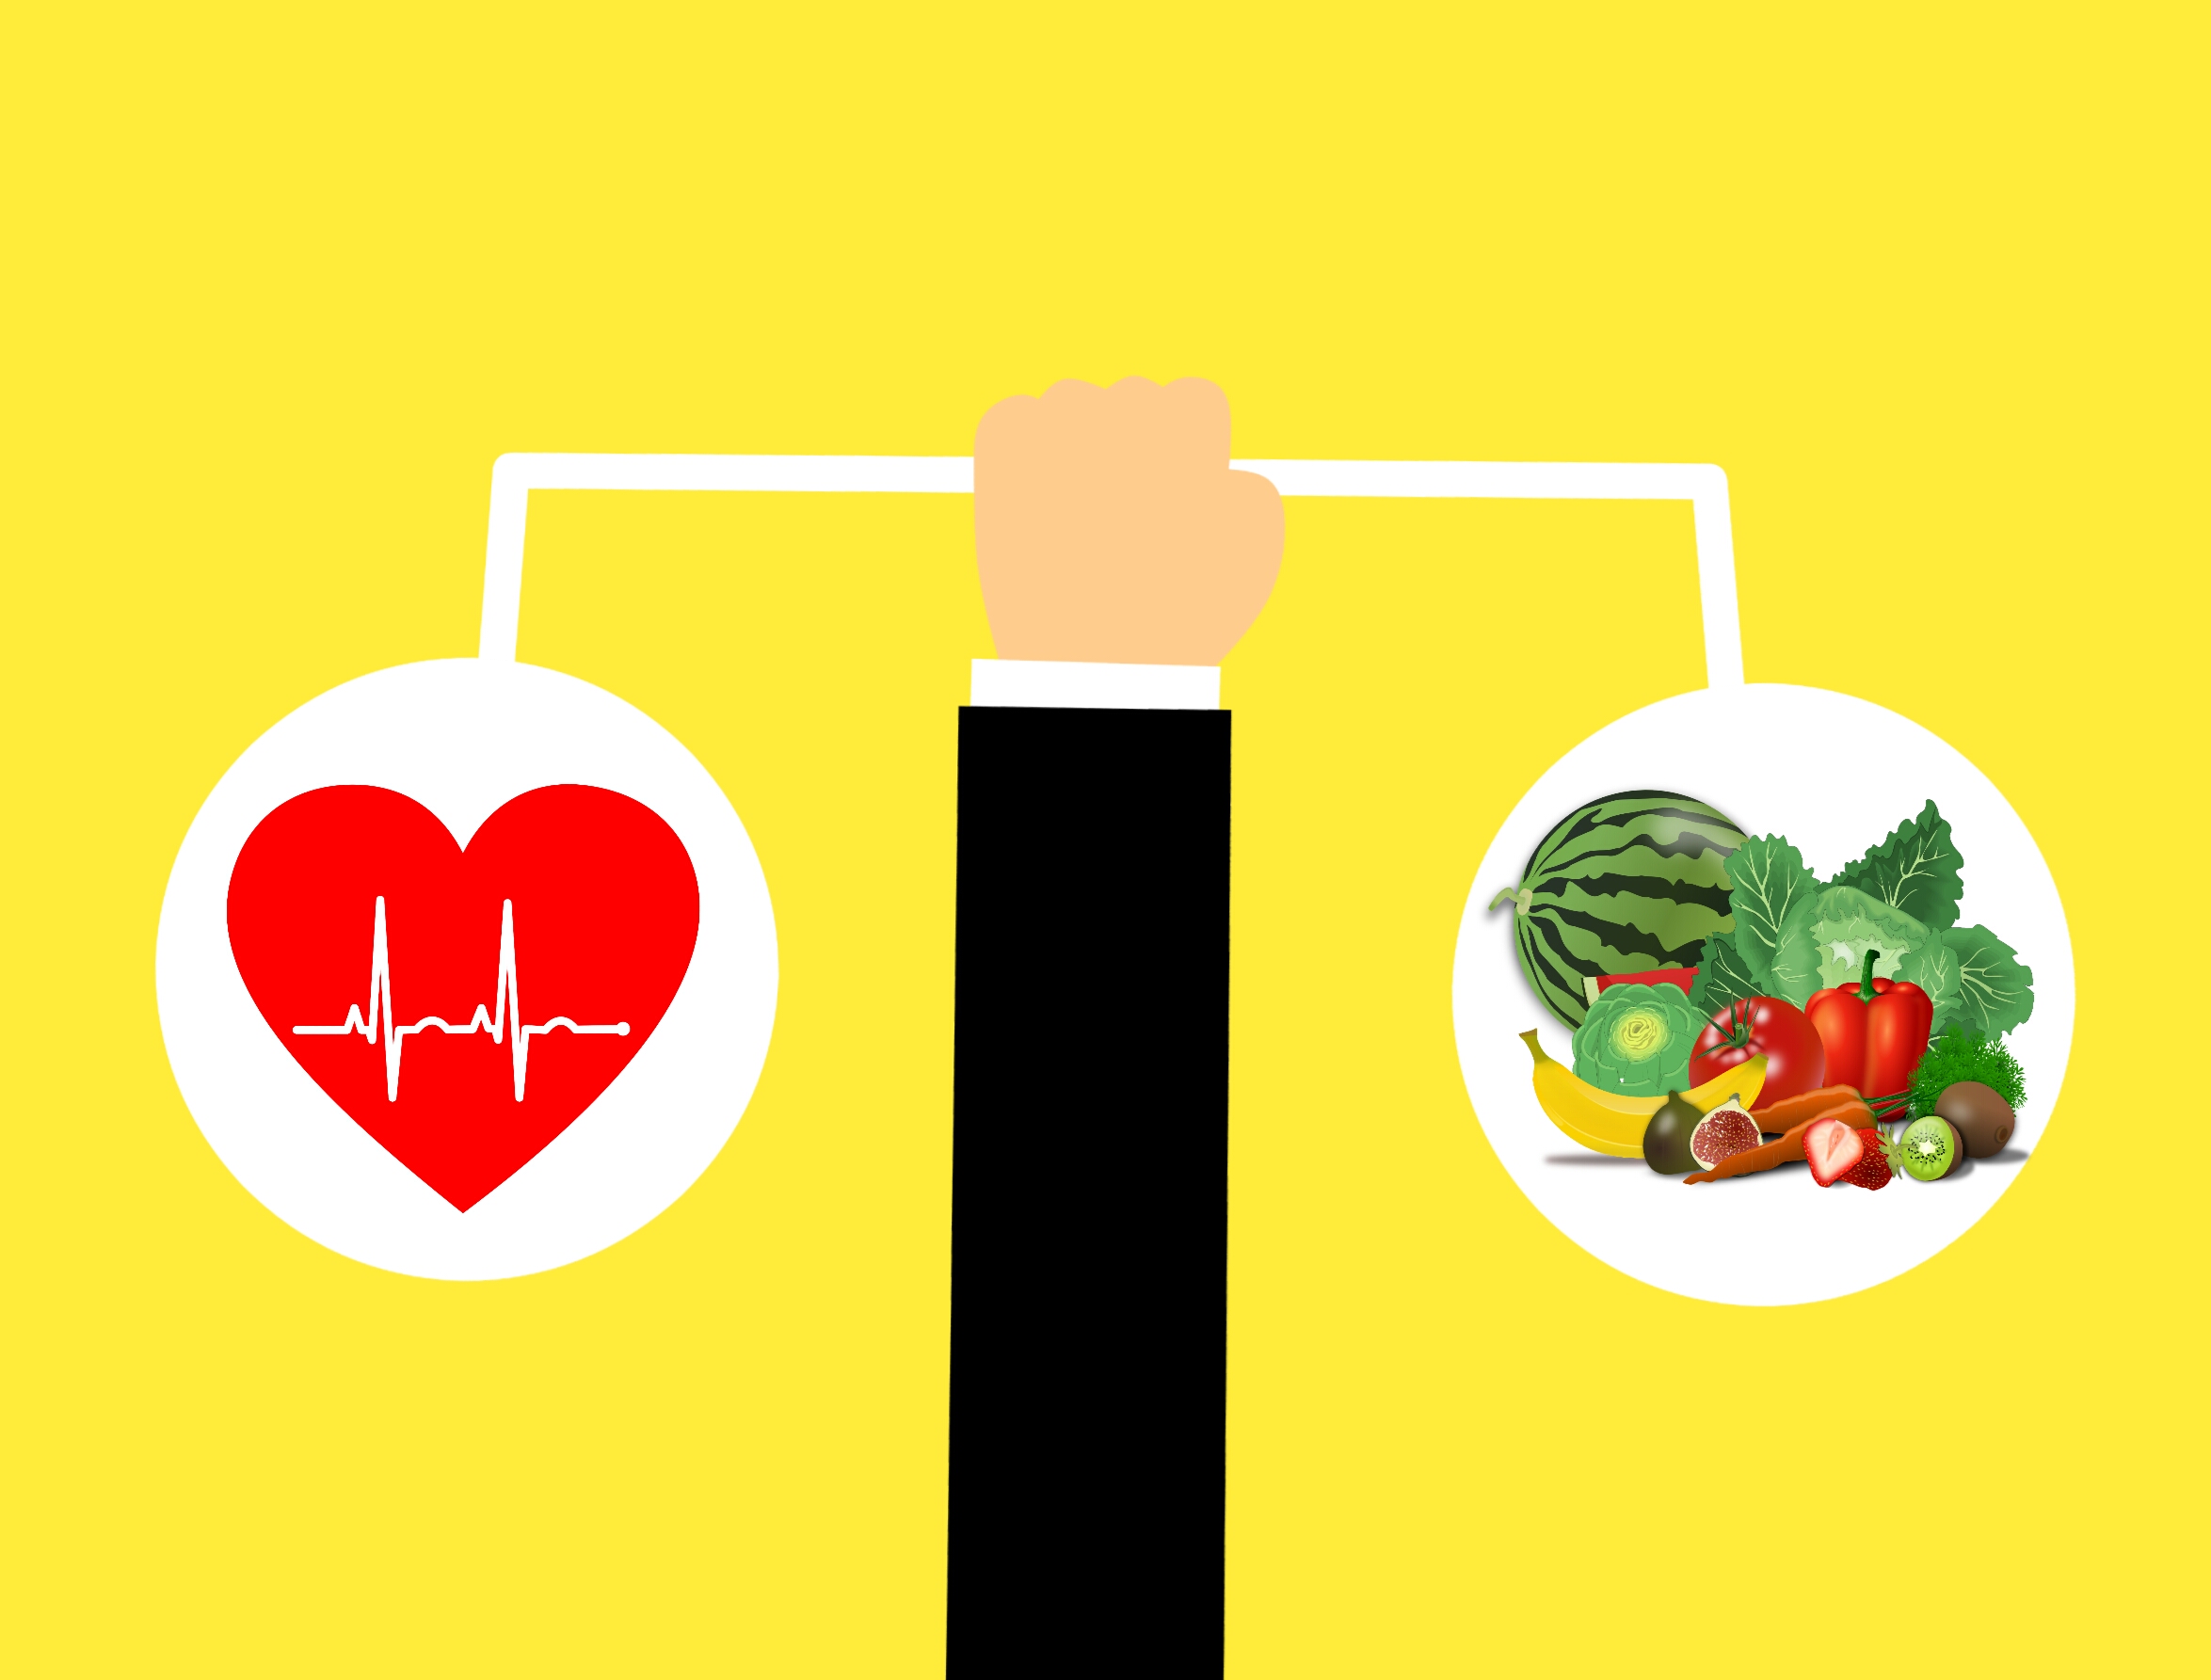
yellow, text, product, produce, font, food, line, fruit, logo, graphics, illustration, computer wallpaper, brand, clip art, graphic design